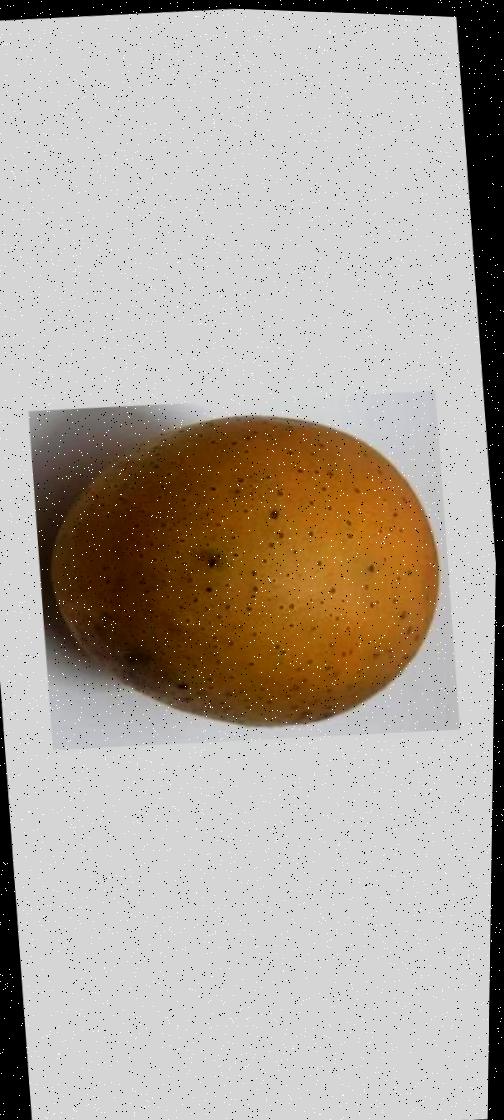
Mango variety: Gourmoti